R. Jay Lloyd

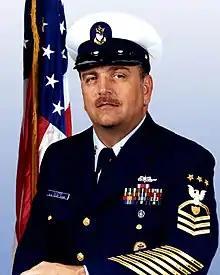
MCPOCG R. Jay Lloyd

Robert Jay Lloyd (born 1945/1946) was the sixth Master Chief Petty Officer of the Coast Guard, serving as the enlisted advisor to the Commandant of the Coast Guard, from 1990 to 1994.